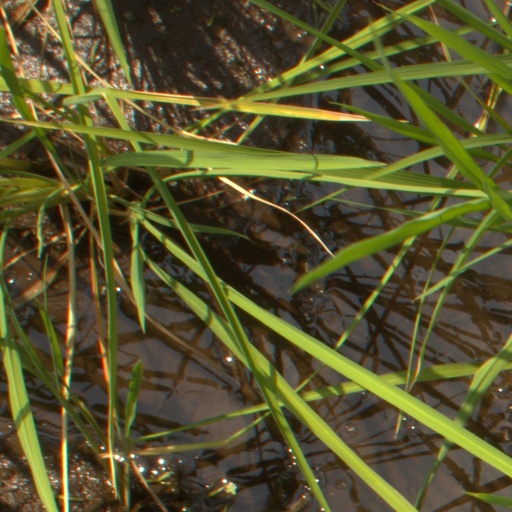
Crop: rice